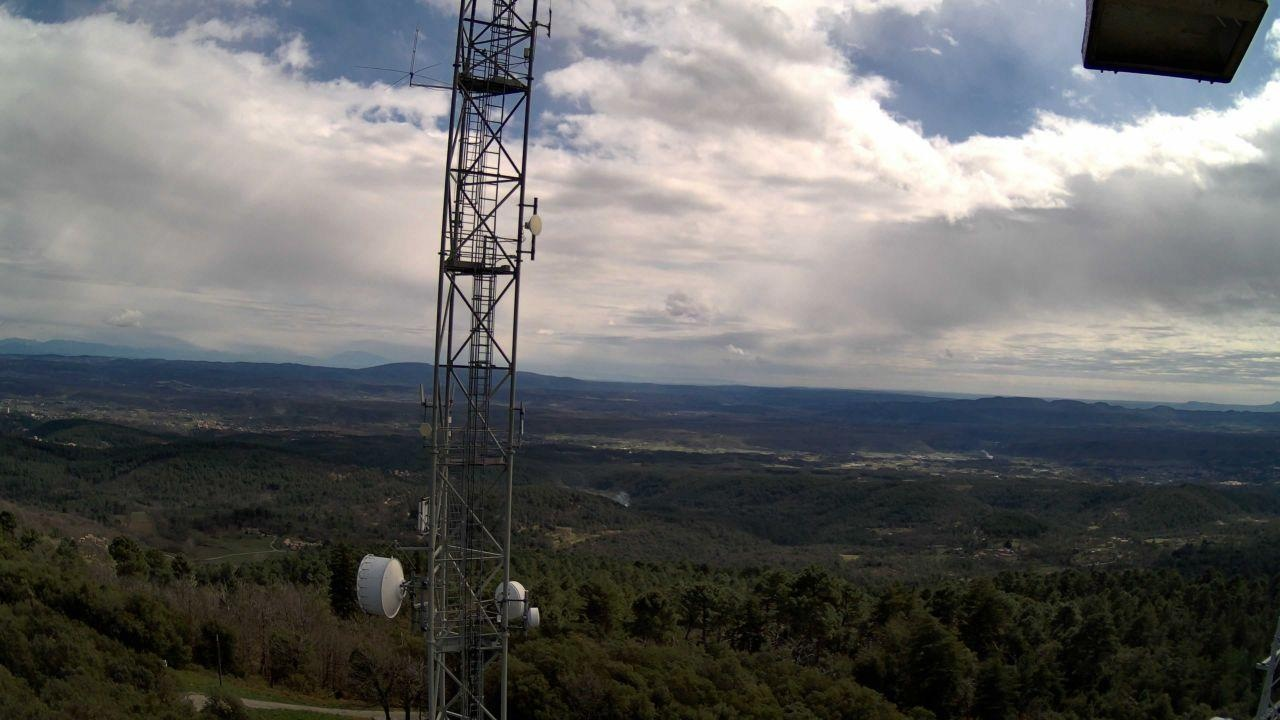
Fire: no
Smoke: yes